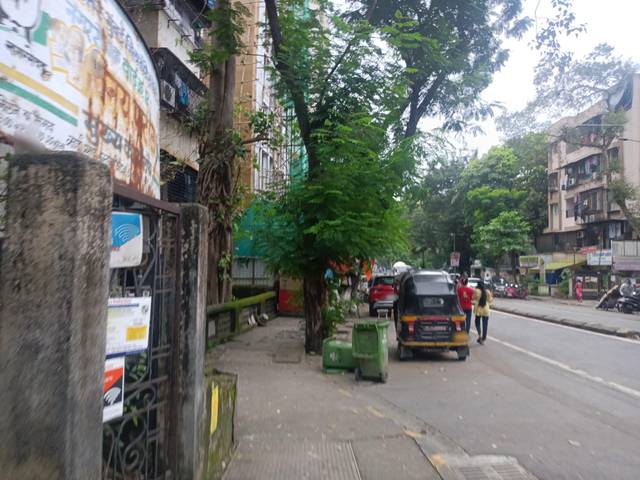
Region: India
Coordinates: 19.228, 72.863